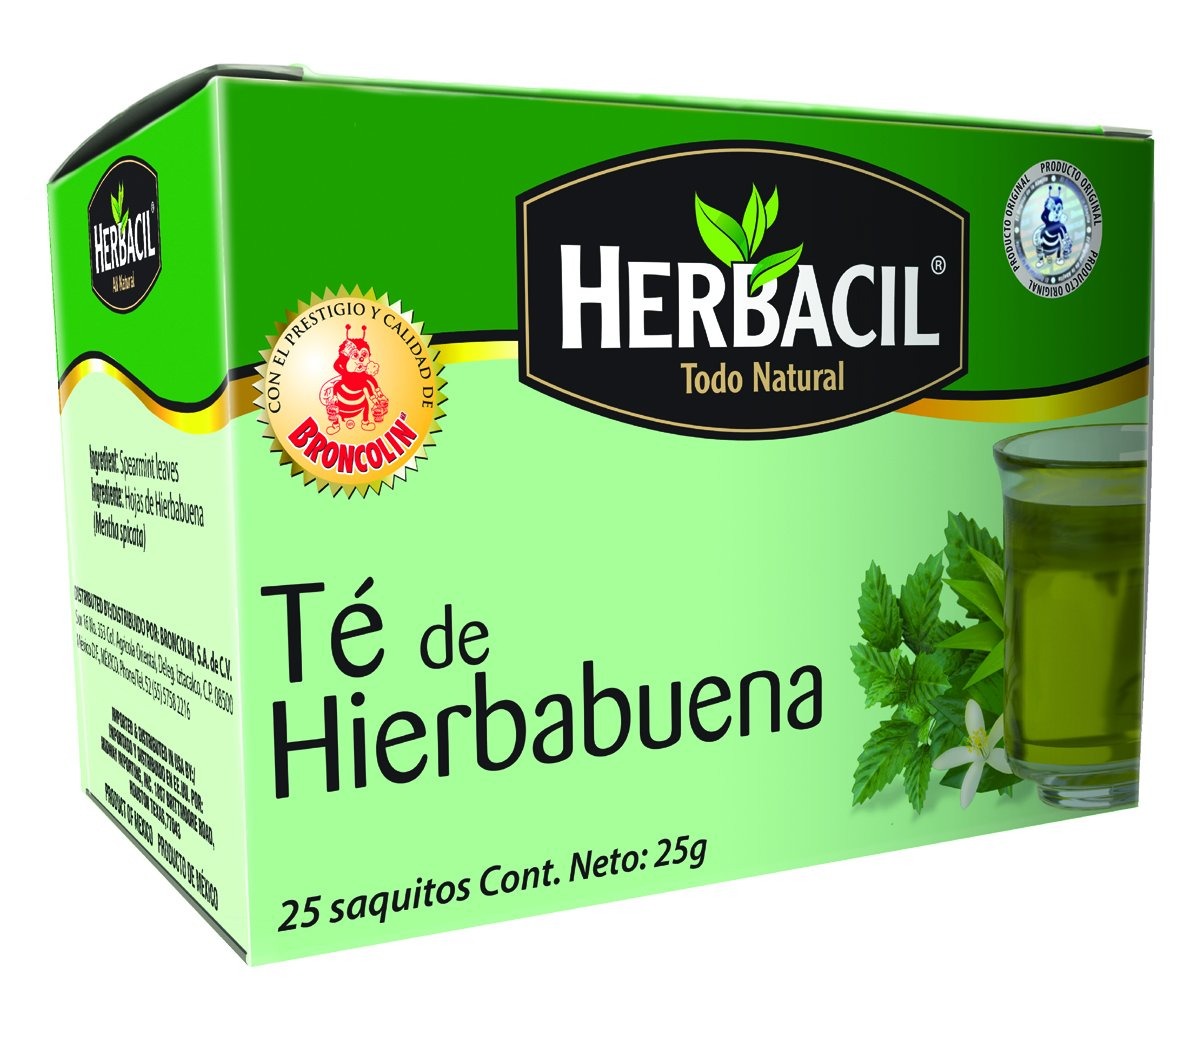
Item Name: Herbacil Spearmint Tea | Te de Hierbabuena Herbal Tea of Spearmint Leaves, High in Antioxidants for Stress, Memory Loss, and Digestive Issues; 25 Tea Bags
Value: 25.0
Unit: Count

Price: 13.96